Lewis acids and bases

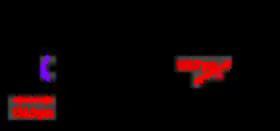
Major structural changes accompany binding of the Lewis base to the coordinatively unsaturated, planar Lewis acid BF

Lewis acids are diverse and the term is used loosely. Simplest are those that react directly with the Lewis base, such as boron trihalides and the pentahalides of phosphorus, arsenic, and antimony.